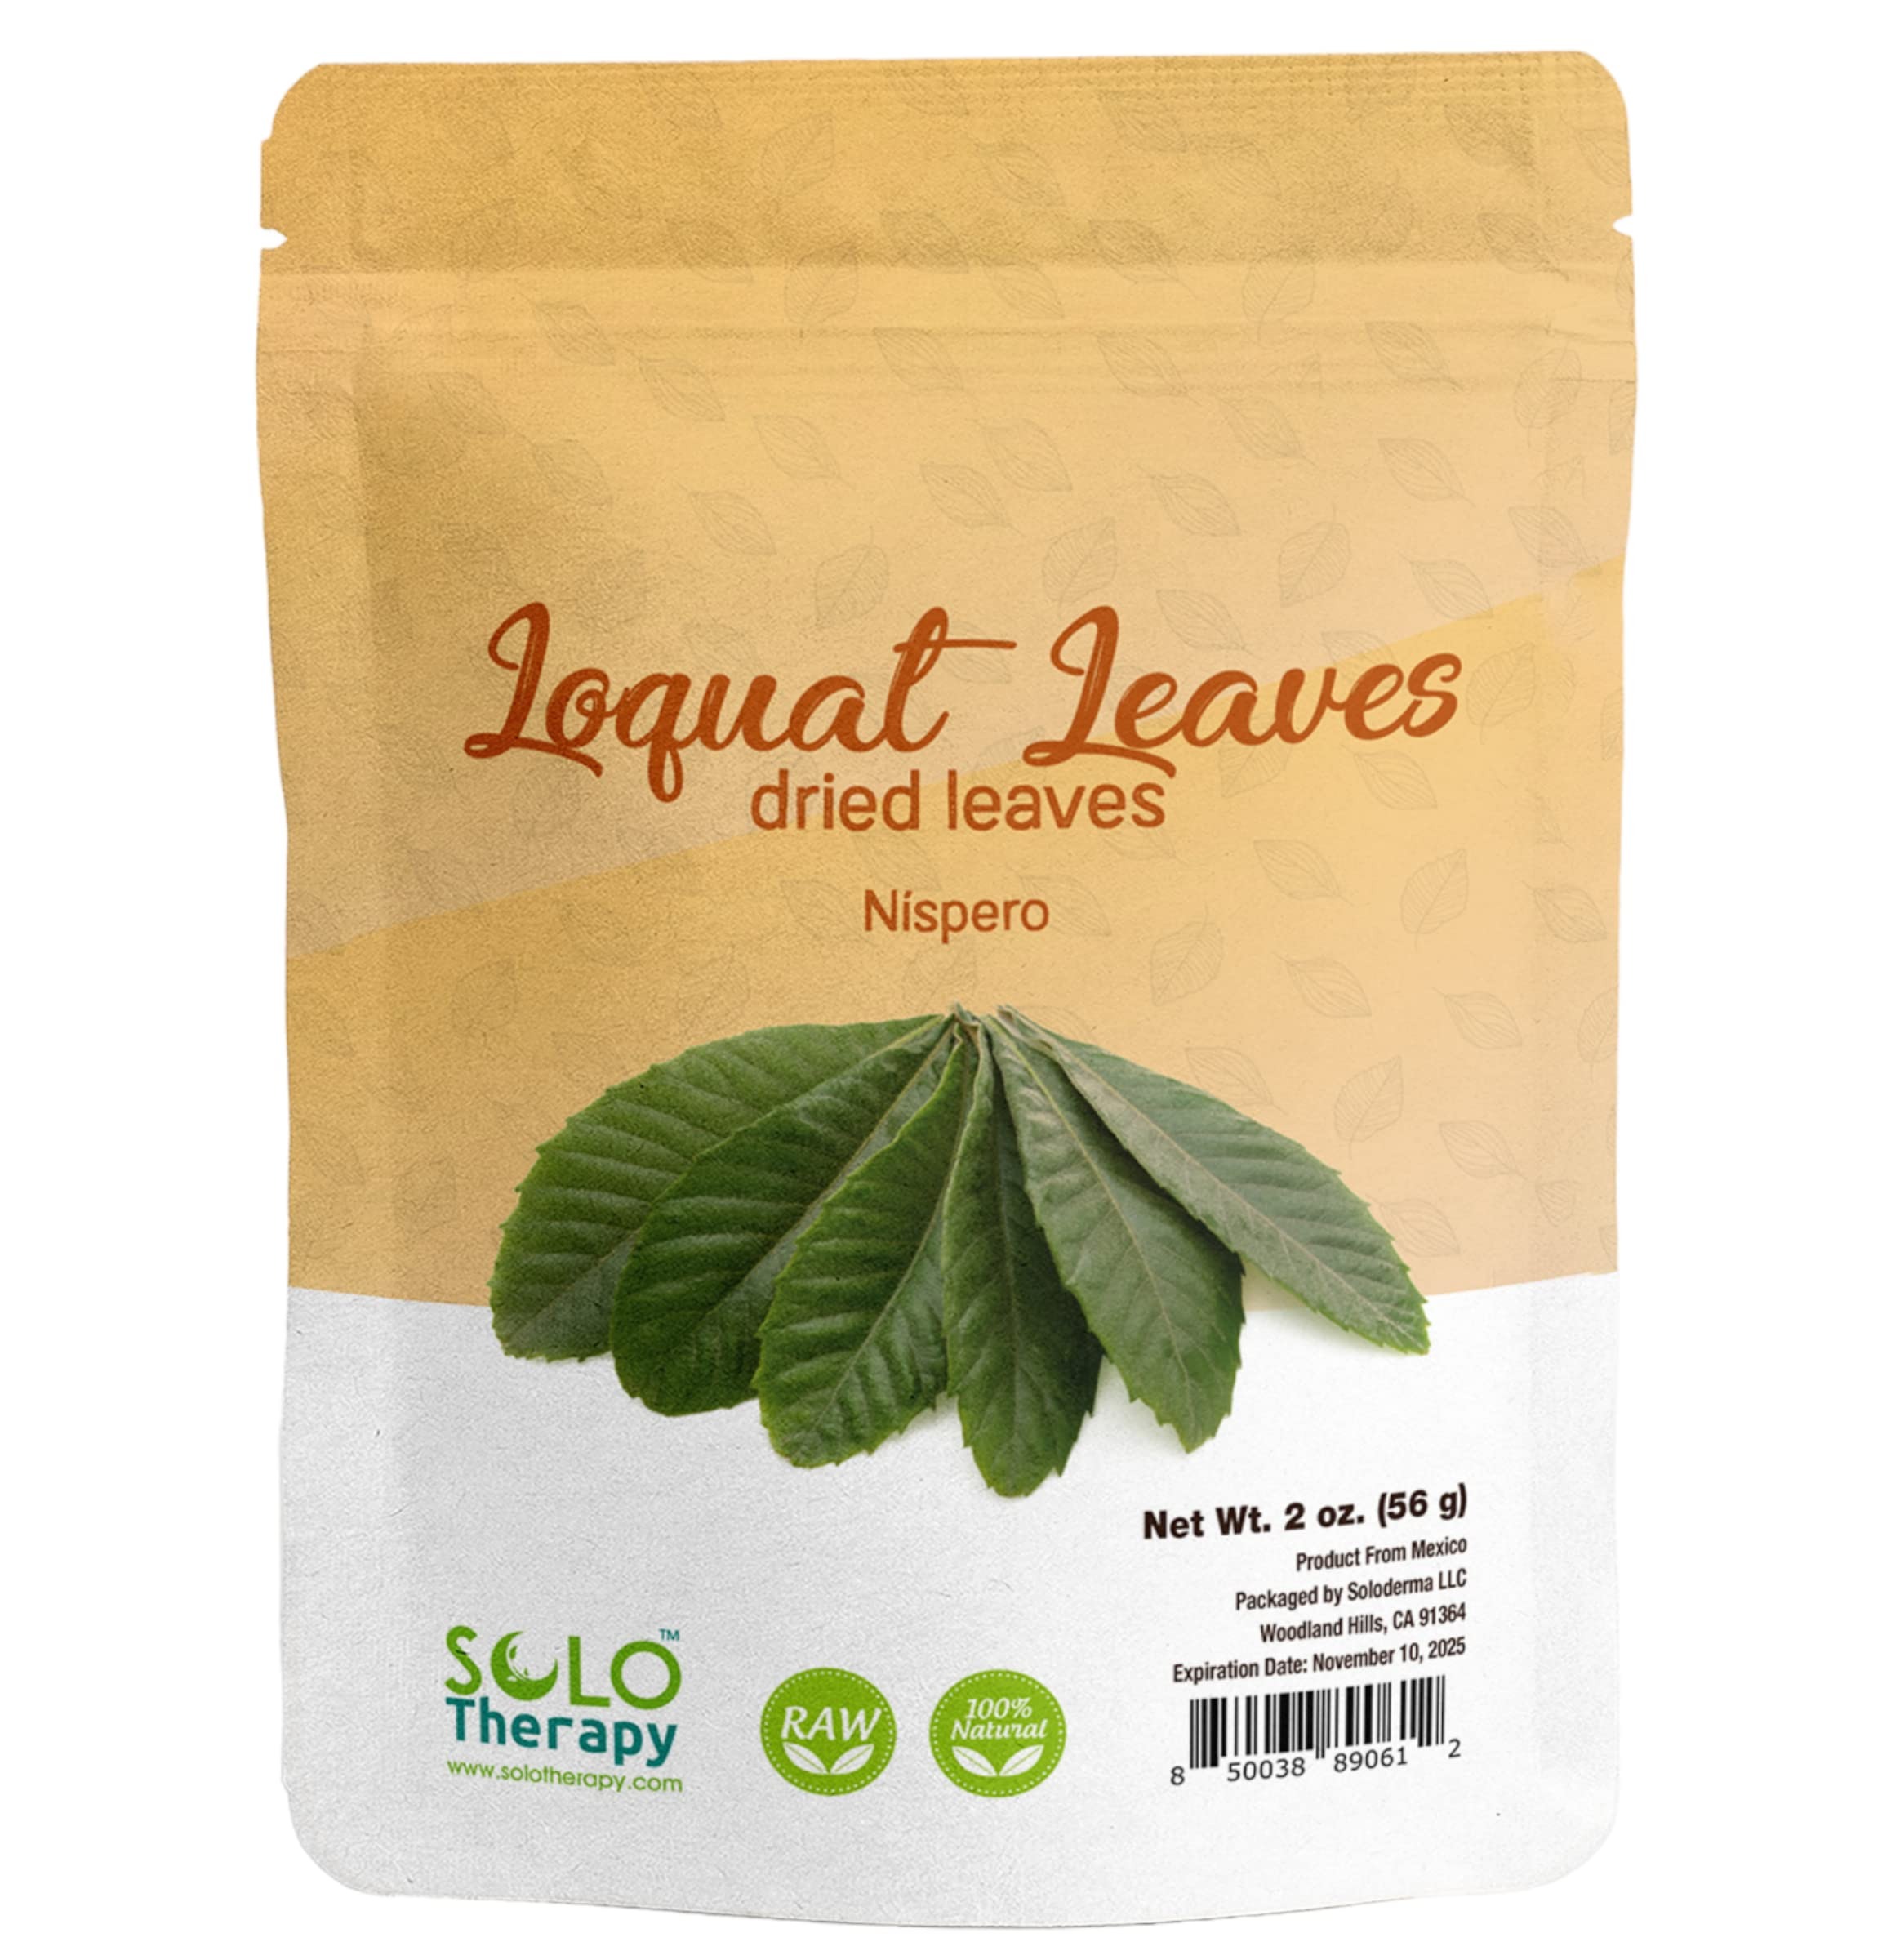
Item Name: Loquat Leaves 2 oz, Hojas de Níspero Secas, Loquat Leaves Tea, Resealable Bag, Loquat Tea, Dried Leaves
Product Description: Loquat Leaves Tea - 2 ounces. Hojas de Níspero Secas para Té - 2 onzas. Hand-picked, washed and dried. Dry leaves are very fragile so they tend to crumble easily while packing. To prepare Loquat Leaf tea, you need 1 Tablespoon of Loquat Leaves for 12 oz of water. Then the ingredients should be boiled for 15 minutes, removed from the heat and left to rest for 10 minutes in a covered container; then, strain and drink this wonderful and healthy Tea.
Value: 2.0
Unit: Ounce

Price: 13.49